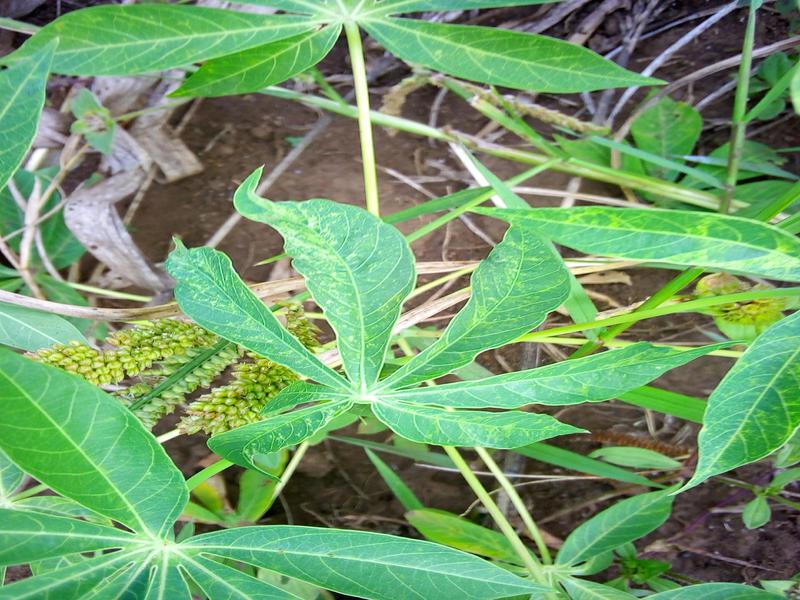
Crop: cassava
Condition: mosaic_disease